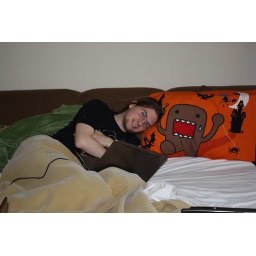
Andrew chilling in bed with his laptop and my Domo-Kun pillow.